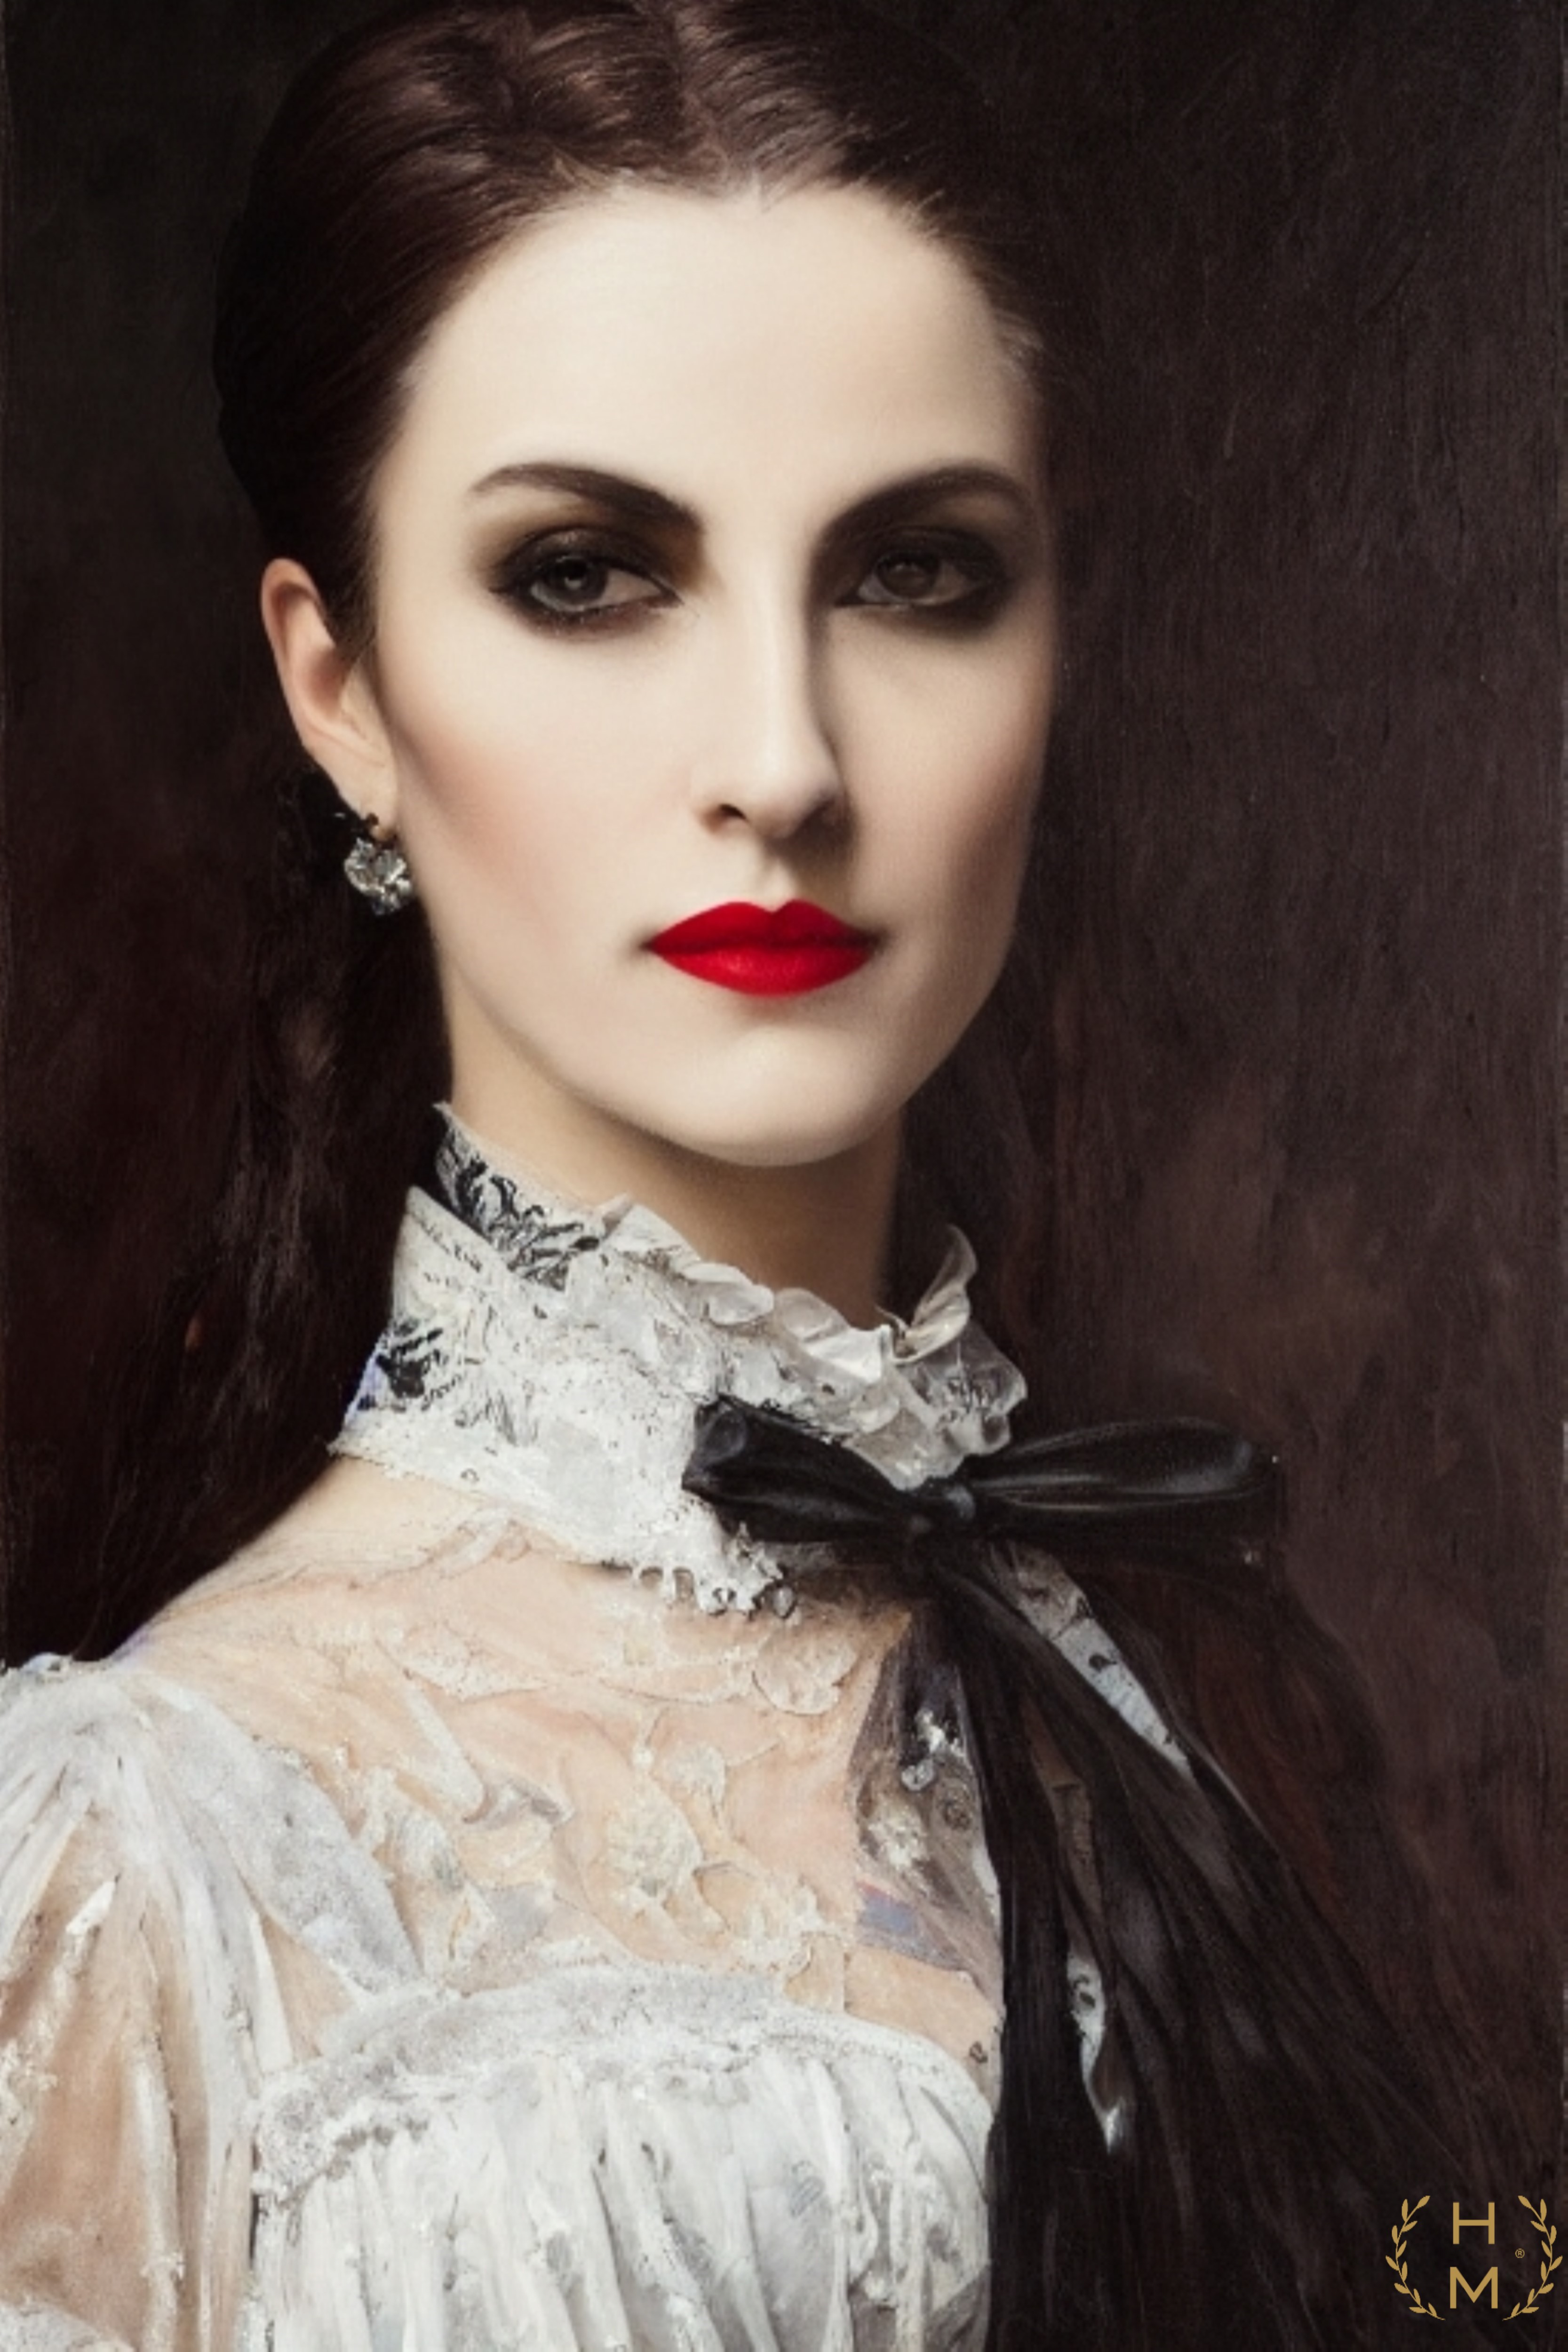
painting, art, artist, artwork, drawing, contemporary art, photography, illustration, paint, love, design, sketch, fine art, abstract art, creative, abstract, acrylic painting, nature, watercolor, art gallery, oil painting, gallery, modern art, abstract painting, digital art, contemporary painting, art collector, style, girl, woman, fashion, mort, lip, chin, lipstick, eyebrow, eyelash, flash photography, jaw, sleeve, iris, makeover, black hair, fashion design, fashion model, formal wear, long hair, event, eye liner, jewellery, embellishment, haute couture, brown hair, fashion accessory, body jewelry, fur, cocktail dress, eye shadow, day dress, eyelash extensions, portrait photography, waist, gown, earrings, portrait, Gothic fashion, costume design, photo shoot, necklace, model, costume